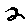
Label: 2